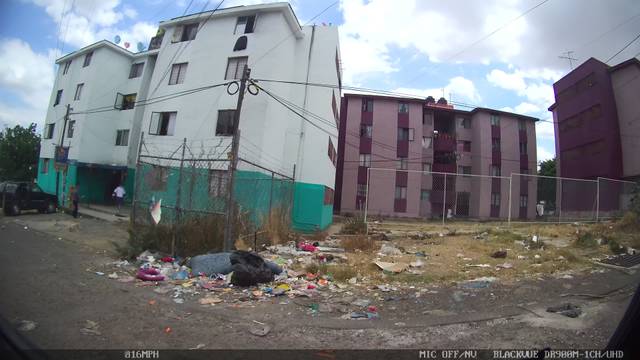
Region: Mexico
Coordinates: 20.633, -103.257